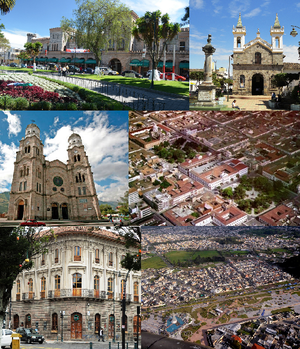
Ibarra, également appelée San Miguel de Ibarra est une ville du nord de l'Équateur et la capitale de la province d'Imbabura. Elle est située au pied du volcan Imbabura, sur la rive gauche de la rivière Tahuando, à 73 km au nord-est de la capitale du pays Quito. Sa population s'élevait à 146 523 habitants en 2001.